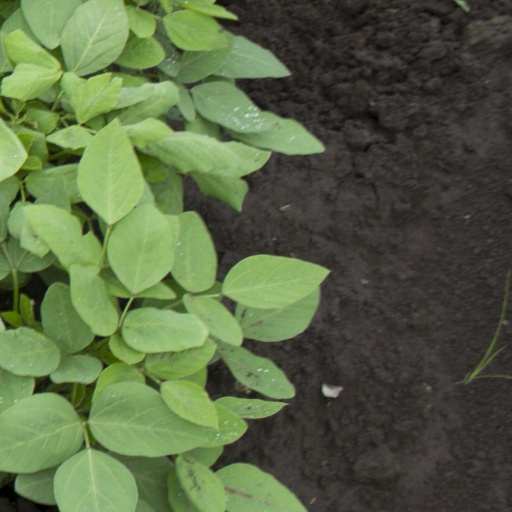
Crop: soybean